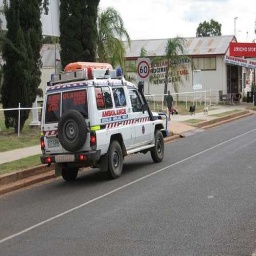
Label: ambulance